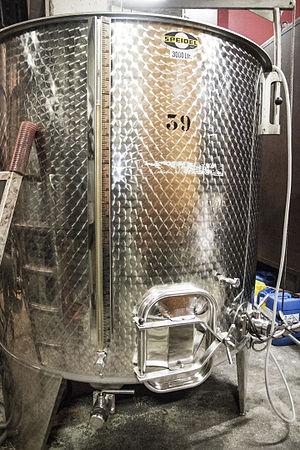
Cuve en inox à chapeau flottant
Une cuve est un récipient destiné à la fabrication et au stockage de produits liquides. Elle peut être de forme cylindrique ou parallélépipédique. Elle comporte des ouvertures destinées au remplissage, à la vidange, au nettoyage et à la mise en place d'opérations de fabrication.
L'élevage du vin est une étape optionnelle de l'élaboration de certaines boissons alcoolisées et de certains vinaigres, précédant généralement un ultime assemblage avant mise en bouteille.